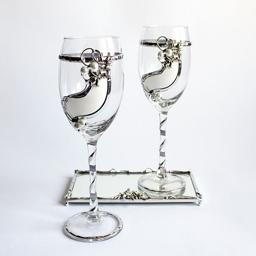
person - a set of wine glasses for two .